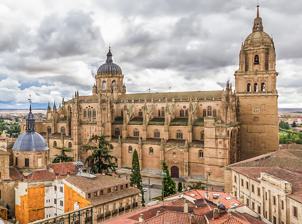
Building: New Cathedral of Salamanca
Country: Spain
Year built: 1733
Cathedral of Salamanca, Spain New Cathedral of Salamanca Catedral Nueva de Salamanca Tower and dome of the New Cathedral. Religion Affiliation Catholic Church Location Location Salamanca , Castile and León , Spain Architecture Type Cathedral church Style Late Gothic , Plateresque , Baroque General contractor (1513–1733) Plateresque South facade The Catedral de la Asunción de la Virgen (Cathedral of the Assumption of the Virgin Mary), popularly known as New Cathedral ( Spanish : Catedral Nueva ) is, together with the Old Cathedral , one of the two cathedrals of Salamanca , Castile and León , Spain .  It is the seat of the diocese of Salamanca . It was constructed between 1533 and 1733 mixing late Gothic , Plateresque and Baroque styles. It was commissioned by Ferdinand V of Castile . It is one of the largest cathedrals in Spain in size and its bell tower, at 92 meters high, is also one of the tallest. History Plateresque Western facade The New Cathedral was built between 1513 and 1733 preserving the Old Cathedral . At first they thought to demolish it, although the criterion was imposed to keep it open to the faithful while the construction of the new one was carried out. When the works were finished in the 18th century, they reconsidered the idea of destroying it and for that reason it is conserved at the present time. However, the south wall of the New Cathedral rests on the north wall of the Old one, which had to be reinforced towards the interior of the old temple, whose lateral nave was partially reduced with the new construction. The tower of the new cathedral was built over the bell tower of the Old Cathedral. The idea of building a new cathedral arose in the 15th century due to the demographic increase of the city, especially because of the strong attraction of the University . Therefore, the Old Cathedral seemed at that time "small, dark and low". They had the support of King Ferdinand the Catholic ( Ferdinand II of Aragon ), who in 1509 ordered the architects who had worked in Toledo and Seville, Antón Egas and Alonso Rodríguez , to go to Salamanca to draw the design of the new temple. The cathedral, after several discussions, was designed parallel to the old one, made of freestone from Villamayor and in Gothic architecture style. It has a rectangular plan, with three naves and two more niche chapels. In principle, the chevet was to end in an ambulatory and polygonal apses, but finally the project was changed to the current one, which finishes the temple with a rectangular chevet that makes a hall plan. The first stone was laid in 1512, being bishop of Salamanca Francisco de Bobadilla . During most of the 17th century the works were stopped and were resumed again in the 18th century, until its completion in 1733. The cathedral suffered the devastating effects of the Lisbon earthquake , which occurred on November 1, 1755, leaving visible signs in the cracks and broken stained glass windows. After the earthquake, the dome had to be rebuilt (by Juan de Sagarvinaga ) and the bell tower had to be reinforced, which was more slender, very similar to that of the Cathedral of Segovia . The belfry suffered serious damage during the earthquake, even tilting and threatening ruin. After consulting several architects who recommended its demolition, it was finally Baltasar Dreveton who proposed to strap it with 8 taut chains and line it with stone in the form of a slope reaching up to the body of bells (about 40 meters from the ground). The direction of this work was entrusted to Jerónimo García de Quiñones with Manuel de los Ríos . This is how it can be seen today, lined with stones and leaning to one side due to the Lisbon earthquake. Currently this catastrophe is remembered with the tradition of the " Mariquelo " on October 31. Around 1812 the Napoleonic French army of occupation demolished the block of houses located to the north of the cathedral, creating the current Plaza de Anaya and highlighting the north façade, which was not prepared for exhibition and was not very attractive. This fact has caused that the best known photos of the cathedral are taken from this side, making us forget the main facade, much more interesting but located in a narrow street and without enough width to get good pictures. It was declared a national monument by royal decree in 1887 and in 1999 Protective Environment. New Cathedral of Salamanca and Roman Bridge in 1878 by Harry Fenn . New Cathedral of Salamanca in 1895 by Jenny Bergensten. Hallwyl Museum . New cathedral of Salamanca between 1880 and 1926. Memòria Digital de Catalunya. Western facade of the New cathedral of Salamanca, in 1890, color photochrom. Library of Congress . Salamancan family posing at the entrance of the new cathedral in 1984. View of the facade Characteristics Plan of the New cathedral of Salamanca (missing references are indicated in each section of the article): 17 Puerta de las sacristías 19 South Door 25 Tower, built over the bell tower of the Old cathedral of Salamanca . 26 Right Door 27 Portada del nacimiento 28 Left Door 30 Sacristy 31 Sacristy 32 Old cathedral of Salamanca The cathedral is, together with Cathedral of Segovia , one of the last two cathedrals of Gothic style to be built in Spain. The new cathedral was built, continuing with the late Gothic of its origins, between the 16th and 18th  centuries, although at the end of the 16th century the chevet, thought with a Gothic ambulatory , was changed for a flat one and during the 18th century two elements were added that broke strikingly with the predominant style of the temple: a Baroque dome over the transept and the upper bodies of the bell tower. This bell tower is 93 meters high. The plan and elevation of the building maintain a Gothic uniformity and the exterior presence of flying buttresses and buttresses, as well as the interior elevation of the naves attest to this. The interior of the cathedral is very similar to that of the Cathedral of Seville . However, despite the fact that the side naves are not at the same height as the central nave, following the " ad triangulum " scheme typical of Gothic architecture, the church gives the impression of great amplitude and luminosity due to the compensation in height and the achievement of the interior space. The triforium , typical of buildings from the late Romanesque period, is replaced by two tribunes running around the perimeter of the cathedral and at two heights, allowing the aisles to be raised even higher. The pillars collect the weight of the vaults where each of the ribs of the vaults descends to the floor by the pillar in a thin column that helps to unload the weight. The vaults have all kinds of combinations of ribs, cambered and terceletes , which make them very attractive for their variety and complexity of work. The tower seen at night The New Cathedral has a plan with three naves and two more chapels-horns, which were finished in 1520 by Juan Gil de Hontañón the ones on the left and Juan de Álava the ones on the right. In 1538 Rodrigo Gil de Hontañón became the master builder of the cathedral, after the death of his father Juan Gil de Hontañón. At first an ambulatory was planned for the chevet and polygonal apses, but the delay in the work made the criteria change to a flat chevet, a decision taken in 1584 by the then master builder Juan Ribero de Rada , following the chevet model designed by Juan de Herrera in the Cathedral of Valladolid . In 1588 the Cantabrian master Juan de Nates was called in to continue the work. The original dome was erected by Joaquín de Churriguera when the works were resumed, after being stopped for almost the entire 17th century, due to lack of budget. It was finished in 1725 and it seems that it was similar to that of the Cathedral of Burgos , with ribs and baroque decoration. The earthquake of Lisbon in 1755 cracked the central dome and replaced it with another Neoclassical one made by the architect Juan de Sagarvinaga , which is the one that can be seen today. Main Chapel Gothic vault of the Main Chapel The Main Chapel has a rectangular plan, covered by starred vault with the same design as the rest of those of the central nave, but with the peculiarity that it is angled and polychrome. The Chapel lacks altarpiece , as the one made by Alberto de Churriguera , completed only 11 years earlier, was dismantled in 1743. It was planned to replace it with a marble tabernacle designed by Ventura Rodríguez that would be located in the transept under the dome. The project could not be carried out due to its high cost. The Cathedral Museum, designed by Román Bravo Riesco , preserves a model of it. On the ashlar wall there is a crimson velvet canopy and drop on which appears an image of the Virgin of the Assumption by Esteban de Rueda from 1624, polychromed by Antonio González. The angels that accompany her are the work of Francisco Sánchez. On the entablature that crowns the walls of the presbytery appear the image of Religion, angels and Church Fathers from the disappeared altarpiece. The marble and jasper tabernacle by Simón Gavilán (1750) and the silver urns with the remains of Saint John of Sahagún and Saint Thomas of Villanova stand out. Choir It was built between 1730 and 1740 by Joaquín de Churriguera . The choir stalls, in two sections, high and low, are the work of several artists. The grille that closes the choir and the one that closes the Main Chapel are the work of Duperier. Organs Choir stalls The New Cathedral of Salamanca has two organs: The Epistle Organ, of Renaissance style. Built in the 16th century. The Gospel Organ, Baroque style. Built in 1744 by Master Pedro Echaverría. It was modified in the 19th century, changing its original factory. Around 1950 the organ was tuned. A Belgian specialist was called, who was astonished to learn that it had not been tuned for almost a century, given its perfect condition thanks to the dry climate of the area. In 1992, with the help of the Japanese monarchy, and at the suggestion of the Japanese master Tsuji, the organ was restored, regaining its primitive character and installing an electric system for the air pumps. Lateral chapels and altars Gothic central nave of the New cathedral North side nave They were designed with a single model, with the front corresponding to the part reserved for the altar or altarpiece, opening in the other walls arcosolios originally intended for burials. They are covered with different star-shaped vaults. The grilles that close them are of different styles and qualities, depending on the moment of their construction. The azulejos fronts that decorate some altars also stand out. The chapels are the following: Chapel of San Clemente The altarpiece presents paintings of the Virgin del Socorro and Saint Clement . From this chapel there is access to the exterior terrace above the main doorway. Chapel of Diego de Neyla It is not a closed chapel as such, since it is located in the section occupied externally by the Puerta de Ramos. It highlights the tomb of Canon Diego de Neyla, who died in 1577, a Renaissance work that incorporates a panel with the Virgin, the Child and San Juanito, surrounded by angels and God the Father. Above the Gothic arcosolio there is a beautiful Renaissance fresco with the Annunciation. To the right, the tomb of Archdeacon Roque de Vergas . Chapel of Santiago and Santa Teresa or de Almansa The altarpiece is dedicated to the two co-patrons of Spain, work of Antonio González Ramiro in 1628 with sculptures by Antonio de Paz . The chapel also contains the tombs of two of the most influential bishops of the city in recent times: Tomás de Cámara y Castro , who died in 1904, and Francisco Frutos Valiente , who died in 1933. Chapel of Nuestra. Señora de la Verdad Founded by Bishop Antonio Corrionero , the tombs by Antonio de Paz stand out. It takes its name from a dispute between a Christian and a Jew in which he witnessed the image of the Virgin, from the 12th century re-carved and polychrome in the Baroque, with a slight head movement. Chapel of San Antonio It presents altarpiece and titular image work of local artists in the 18th century, with a canvas of the Magdalena copy of the original of Alessandro Allori , located in the attic. It emphasizes a canvas of the martyrdom of the Baptist signed in 1621 by Santiago Jerónimo Espinosa . Altar of the Christ of the Redeeming Agony It is located in the north arm of the transept. The image is one of the most spectacular and beautiful of all the New Cathedral. It is an anonymous work of the 15th century, it is a Crucified Christ with three nails. Its polychromy reveals a great realism in the treatment of the body and the details of the veins that can be seen in it. He is dead, with his eyes open and his mouth ajar. It has natural hair, which adds verism to the figure. It parades in the Holy Week in Salamanca with the Real Cofradía Penitencial del Santísimo Cristo Yacente de la Misericordia y de la Agonía Redentora on Holy Thursday at midnight. At the foot of the Cross there are bones and a skull that, according to tradition, represents Adam . In front of this altar is buried Francisco de Bobadilla , the bishop who laid the first stone of the cathedral. Chapel of the Virgin of la Cabeza Chapel of the Virgin of the Pilar It highlights a seated Gothic Virgin with the Child in her arms. It also guards the group of "la Borriquilla", which parades on Palm Sunday with the Hermandad de Jesús Amigo de los Niños . Chapel of the Virgin of Lourdes or San Tirso (10) It contains images of Fathers of the Church coming from the old tabernacle of the main altar and an image of the titular of the chapel. Chapel of the Virgin of the Pilar It houses an 18th-century painting representing the Coming of the Virgin to Zaragoza and a Gothic sculpture of the Virgin of Pilar. Chapel of Nuestra Señora de la Soledad Chapel of la Soledad during Easter . A baroque altarpiece, work of Joaquín de Churriguera , houses the carving of Our Lady of Solitude . It is an image of dress, due to Mariano Benlliure (1941), titular of the Hermandad de Nuestra Señora de la Soledad and that processes through the streets during the Holy Week in Salamanca . Chapel of the Christ of the Battles This chapel houses the Romanesque image of the Christ of the Battles , of flesh color and with four nails, which must be dated in the first half of the 12th century. According to tradition, the image was carried by Bishop Jerome of Périgord , the first bishop of Salamanca after the repopulation of the city, when he accompanied El Cid in his battles against the Muslims. The altarpiece that houses the Christ is a work of the first half of the 18th century made by Alberto de Churriguera and donated by the bishop José Sancho Granado in 1734. Also found in the chapel are an urn with the remains of Bishop Jerome and an image of the Virgin of Carmel by Antonio de Paz . Chapel of San José Romanesque Christ of the Battles, made in the 12th century. Chapel of San José It presents a Baroque altarpiece of rocaille reminiscent of the Portuguese style, with a fine image of St. Joseph with Child and paintings of St. John, the Magdalene and Santiago Matamoros. Chapel of los Dolores or del Santísimo It is located under the start of one of the towers designed for the chancel, accessed from the ambulatory through the Chapel of San José. The altarpiece, of Neoclassical style and designed by Juan de Sagarvinaga , is crowned by an image of God the Father and angels that could be from Carmona. In the niche receives worship an image of the Pietà of Luis Salvador Carmona of 1760, image of the end of the Baroque. Its polychrome and the serenity of the Virgin's face announce the arrival of Neoclassicism, while the anatomy of the naked Christ is heir to the Baroque. It parades in Holy Week in Salamanca with the Hermandad Dominicana del Santísimo Cristo de la Buena Muerte . Chapel of San Nicolás de Bari It presents two altarpieces: a Baroque one dedicated to St. Nicholas of Bari , crowned by a painting of the Virgin with the sleeping Child, and another neoclassical one with a carving of the Immaculate Conception, attributed to Alejandro Carnicero . Chapel del Jesús Nazareno It shows several Italian paintings.  In the altarpiece stands out the canvas of Christ and the Veronica, work of Carlo Maratta , and the oval painting of the penitent Magdalene, by Romanelli . In the arcosolios of the back there are two Neapolitan paintings with the Slaughter of the Innocents and the Expulsion of the merchants from the Temple attributed to Micco Spadaro . Chapel of la Virgen del Desagravio It preserves the first altarpiece in which Solomonic columns were used in Spain. It was assembled in 1664 as an act of atonement to house a canvas of the Immaculate Conception that had been outraged that same year when the face of the Virgin was slashed with a dagger by an opponent to the Dogma of the Immaculate Conception of Mary. Chapel of la Virgen de Morales or de San Bartolomé Formerly this chapel was the one that communicated the two Cathedrals. Retrochoir. In the attic of the altarpiece there is a painting of the Virgin with the Child and San Juanito by Luis de Morales , apparently from the church of San Felices de los Gallegos . To the same author is attributed a painting of the Ecce Homo that is in the chapel. Initially the altarpiece was dedicated to St. John the Baptist, later his image was replaced by another of St. Bartholomew. The images of Saint Gregory of Ostia and St. Augustine are the work of Antonio de Paz . Also kept in this chapel is the image of the Recumbent Christ of Mercy, work of Enrique Orejudo in 1991, which parades in Holy Week with the Real Cofradía Penitencial del Santísimo Cristo Yacente de la Misericordia y de la Agonía Redentora . Chapel of the President It has this name because it was endowed in 1577 by Don Francisco Fernández de Liébana , President of the Royal Chancery of Valladolid . In the altarpiece stand out a copy of the Burial of Christ by Titian , whose original is in the Museo del Prado , and the Apparition of Christ Resurrected to his Mother, both seeming to be the work of Fernández Navarrete, the Mute . Also found in the chapel are the Virgin of Bethlehem, attributed to " La Roldana ", and a bust of Ecce Homo by Pedro Hernández of the 17th century, from the disappeared Church of San Adrián of Salamanca. Golden Chapel, also known as the chapel of All Saints The Golden Chapel or of All Saints It was ordered to be built in 1515 by the archdeacon of Alba de Tormes , Francisco Sánchez de Palenzuela. Its architecture corresponds to Juan de Álava . It has several arcades that house different tombs, among them those of the founder of the chapel. All the walls are decorated with about 110 statues whose golden color stands out, hence the name of the chapel. There are sculptures of characters from the Old and New Testament, including apostles, saints, sibyls, prophets, etc.. The sculptures are supported by different polychrome and gilded shelves. Quite curious are the images of Adam and Eve, which coincide with the images of Apollo and Venus that appear on the façade of the University of Salamanca . The image of death appears in a gloomy form tucked in a niche and with a toad between her legs. The toad, representation of the sin of lust, also appeared decorating the facade of the Salamanca University. A magnificent Calvary presides over the altarpiece of the chapel, placed on a pictorial background by Adiosdado de Olivares . Under it, there is an altar decorated with Talavera de la Reina azulejos . Chapel of San Lorenzo It was founded by Lorenzo Sánchez de Acebes and has an altarpiece with a relief of the saint's martyrdom, attributed to Antonio de Paz . From this chapel you can access to the Old Cathedral of Salamanca . Architectural style Azulejos in the Golden Chapel from the Talavera de la Reina pottery . The building began at a time when the gothic style was becoming less popular and was merging with the new Renaissance style, giving the resulting Plateresque style in Spain . However, this cathedral retained more of its Gothic character because the authorities wanted the new cathedral to blend with the old one. Thus the new cathedral was constructed, continuing with Gothic style during the 17th and 18th centuries. However, during the 18th century, two elements were added that broke with the showy form with the predominant style of the building: a Baroque cupola on the crossing and the final stages of the bell tower (92 m). The new cathedral was constructed without the subsequent destruction of the old cathedral, but a wall of the new cathedral leans on the North wall of the old one. For this reason, the old cathedral had to be reinforced, and the bell tower was constructed on the old one. Two of the main architects of the cathedral were Juan Gil de Hontañón and his son Rodrigo Gil de Hontañón in 1538. Its main entrance consists of three richly decorated arcs, each leading to the three naves (sections) of the church. 1992 restoration Astronaut sculpture Astronaut . In the Puerta de Ramos (north), in front of the Palacio de Anaya , there is an anachronistic figure of an astronaut sculpted on its left flank. On the occasion of Salamanca hosting the exhibition Las Edades del Hombre in 1993, it was decided to restore the door, which had deteriorated greatly due to the passage of time. During this restoration, the astronaut was carved in stone in 1992 by stonemason Miguel Romero, following the tradition of incorporating a contemporary element in each restoration. On September 20, 2010, it appeared with a broken right arm due to an act of vandalism. Other ornaments . Below the astronaut is a lynx , to his right a bull , below the bull is seen a dragon with a three-ball ice cream who is smiling. Further to the right, next to the door, there are three figures: a crayfish , a stork and a hare representing, respectively, water, sky and earth in Salamanca. References